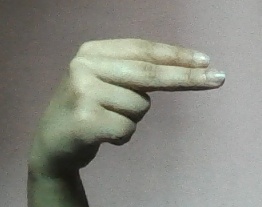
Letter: ain